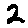
Label: 2